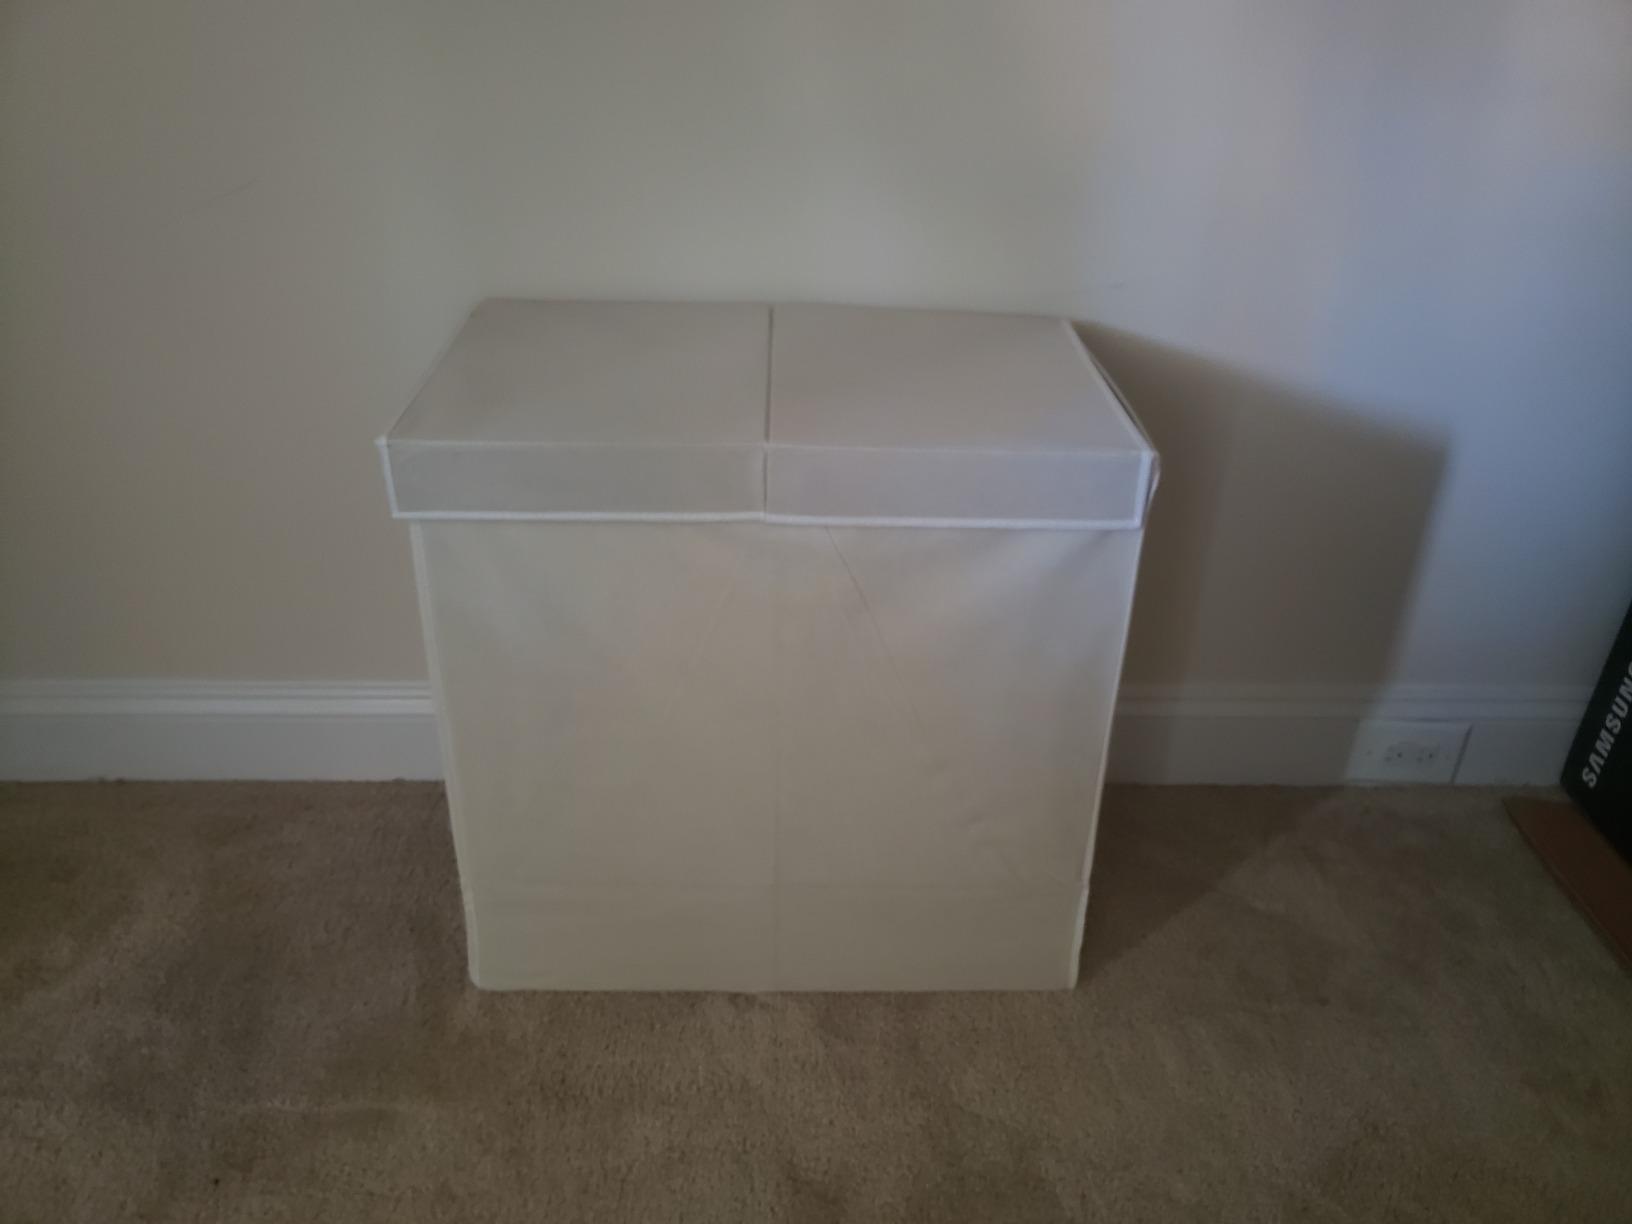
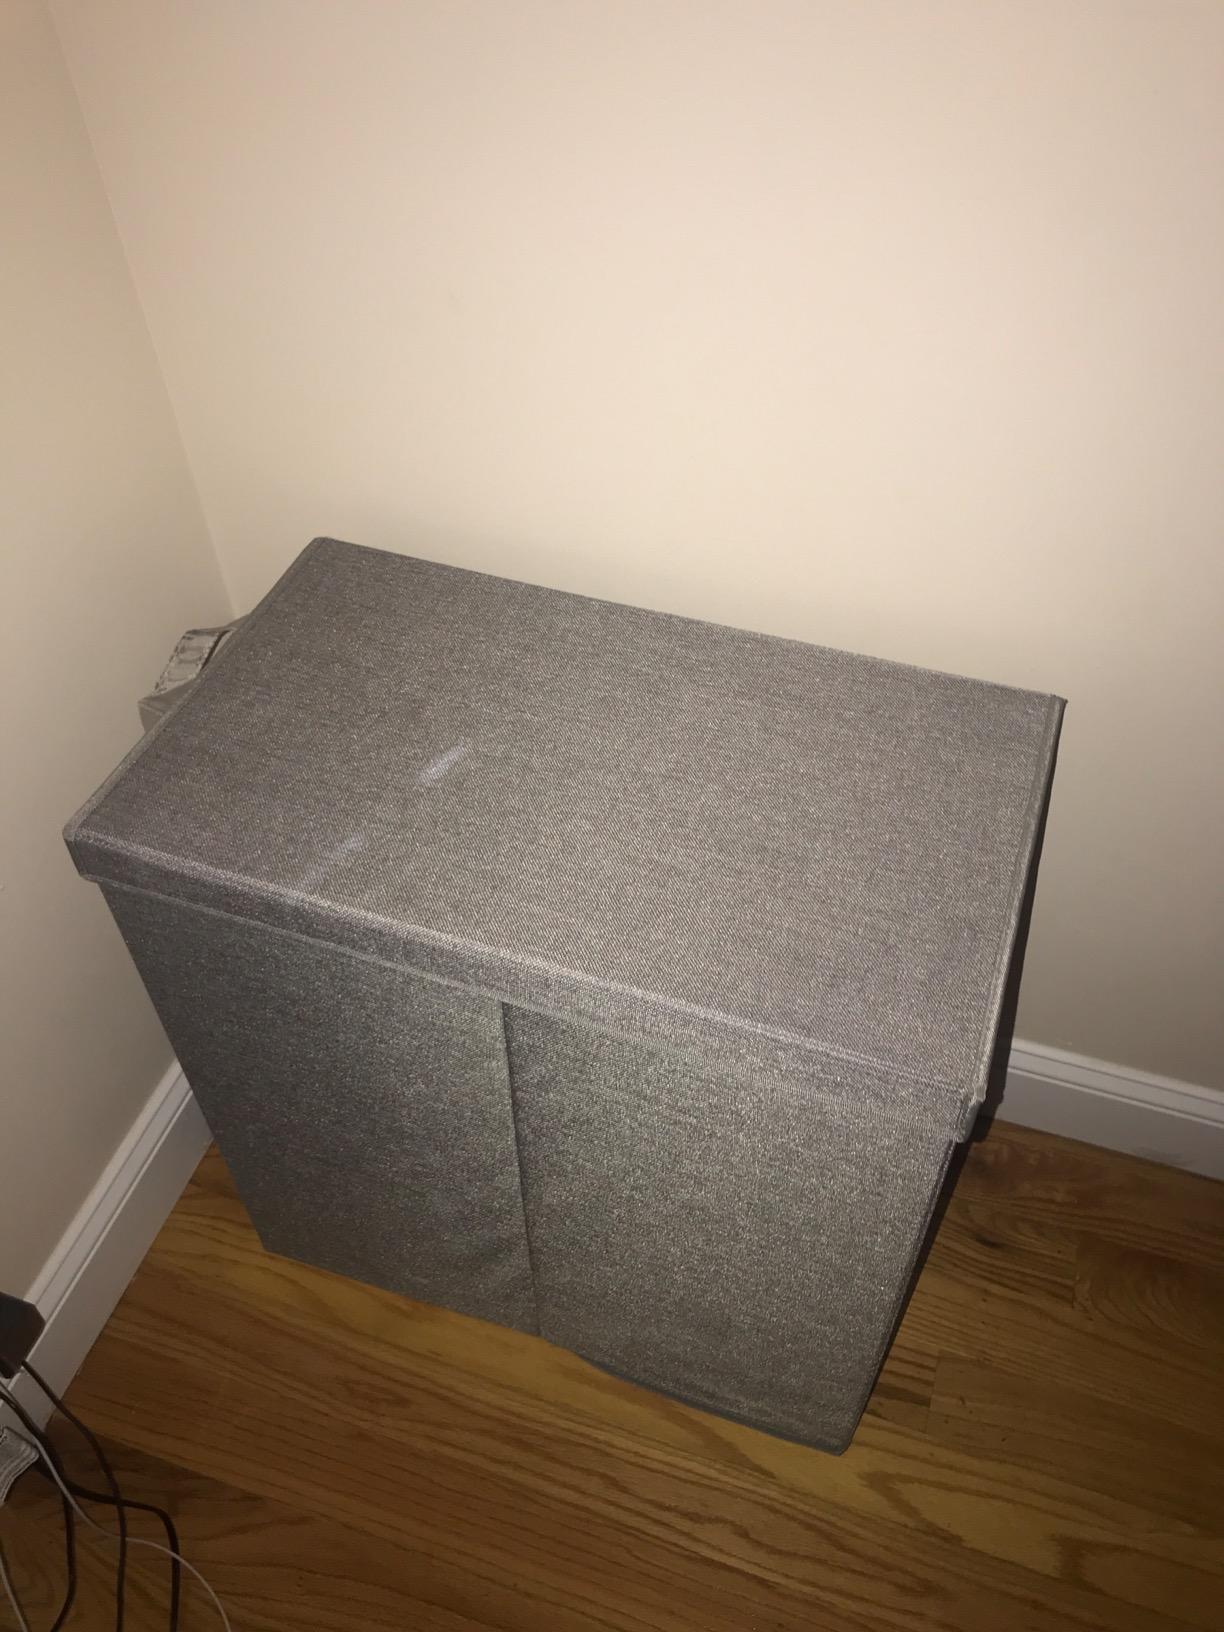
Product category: items_hamper
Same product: no